Battle of Pozzolo

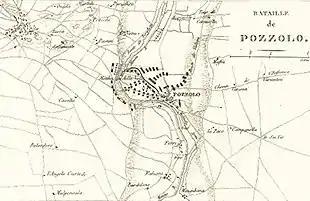
An 1819 map showing the opening stages of the battle

Bellegarde withdrew his forces overnight on 26-27 December and pulled back beyond the Adige river. Brune cautiously followed up the Austrian retreat and paused at the river to await the arrival of his pontoon bridging teams. Bellegarde withdrew his troops further to attempt to join with some reinforcements which allowed the French to cross the Adige river unopposed.